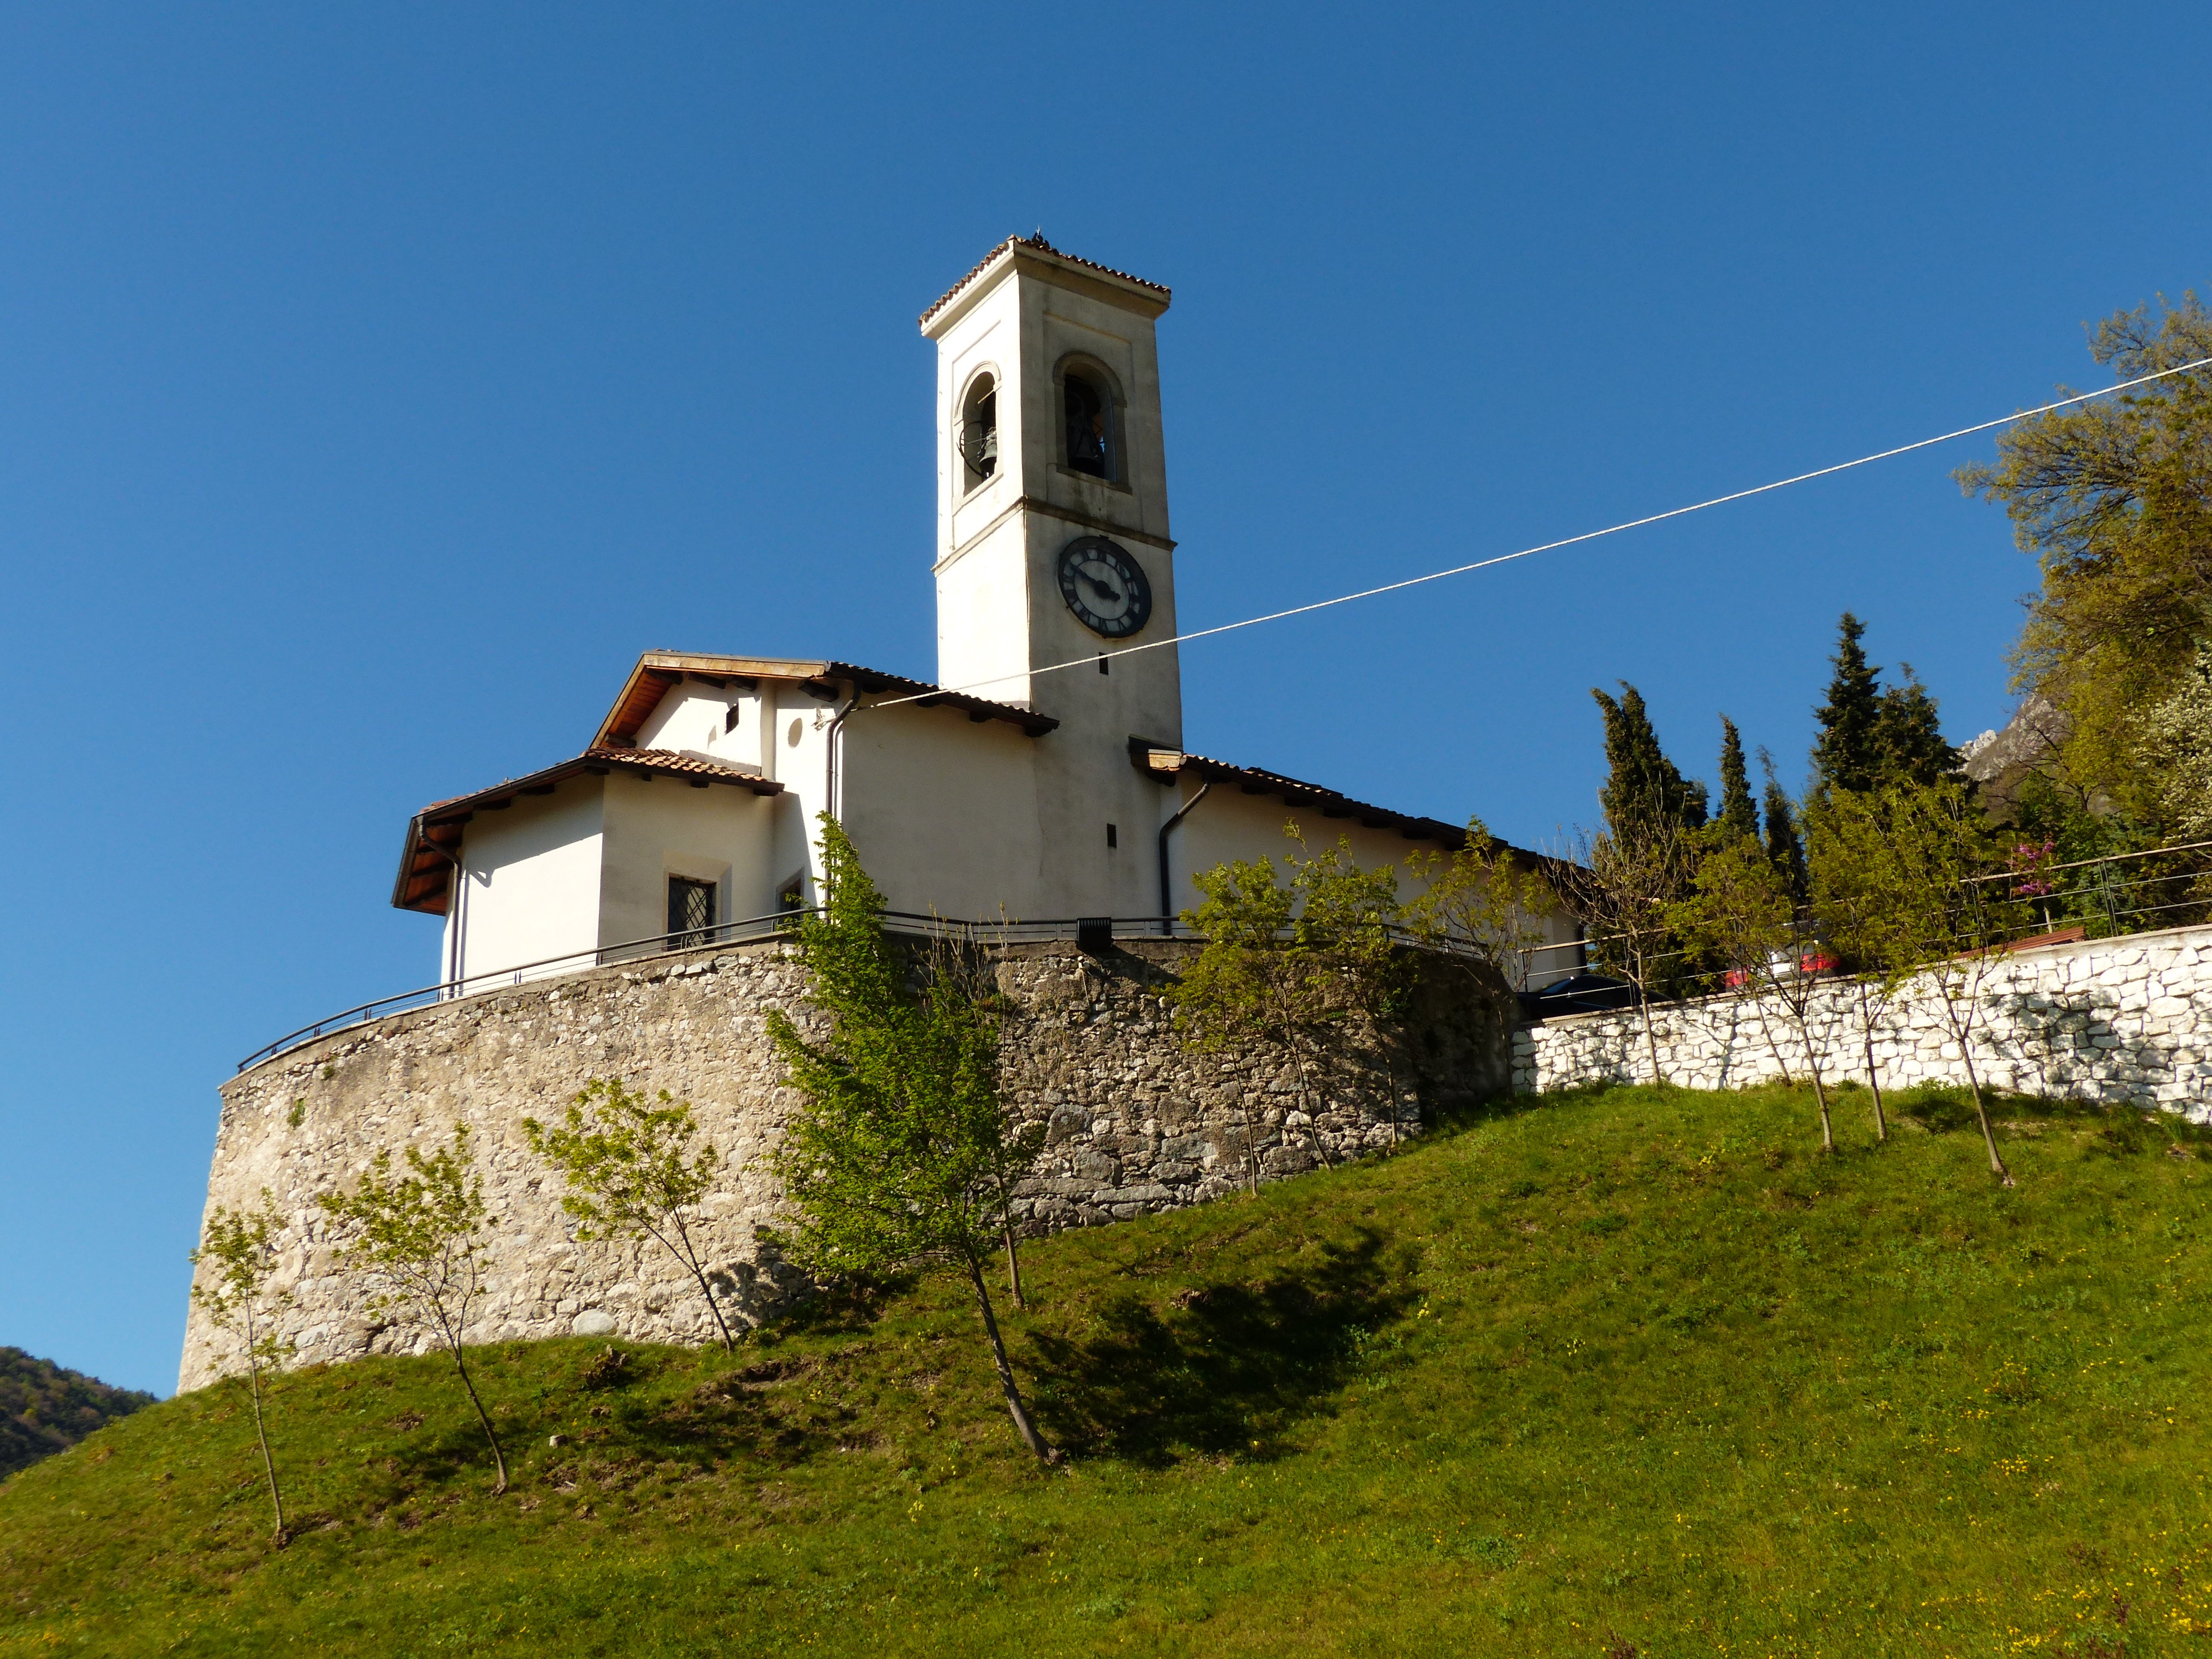
building, chateau, mountain range, village, tower, cottage, castle, church, chapel, garda, steeple, monastery, estate, rural area, pregasina